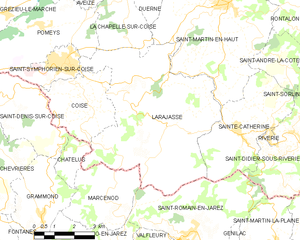
Carte des communes françaises